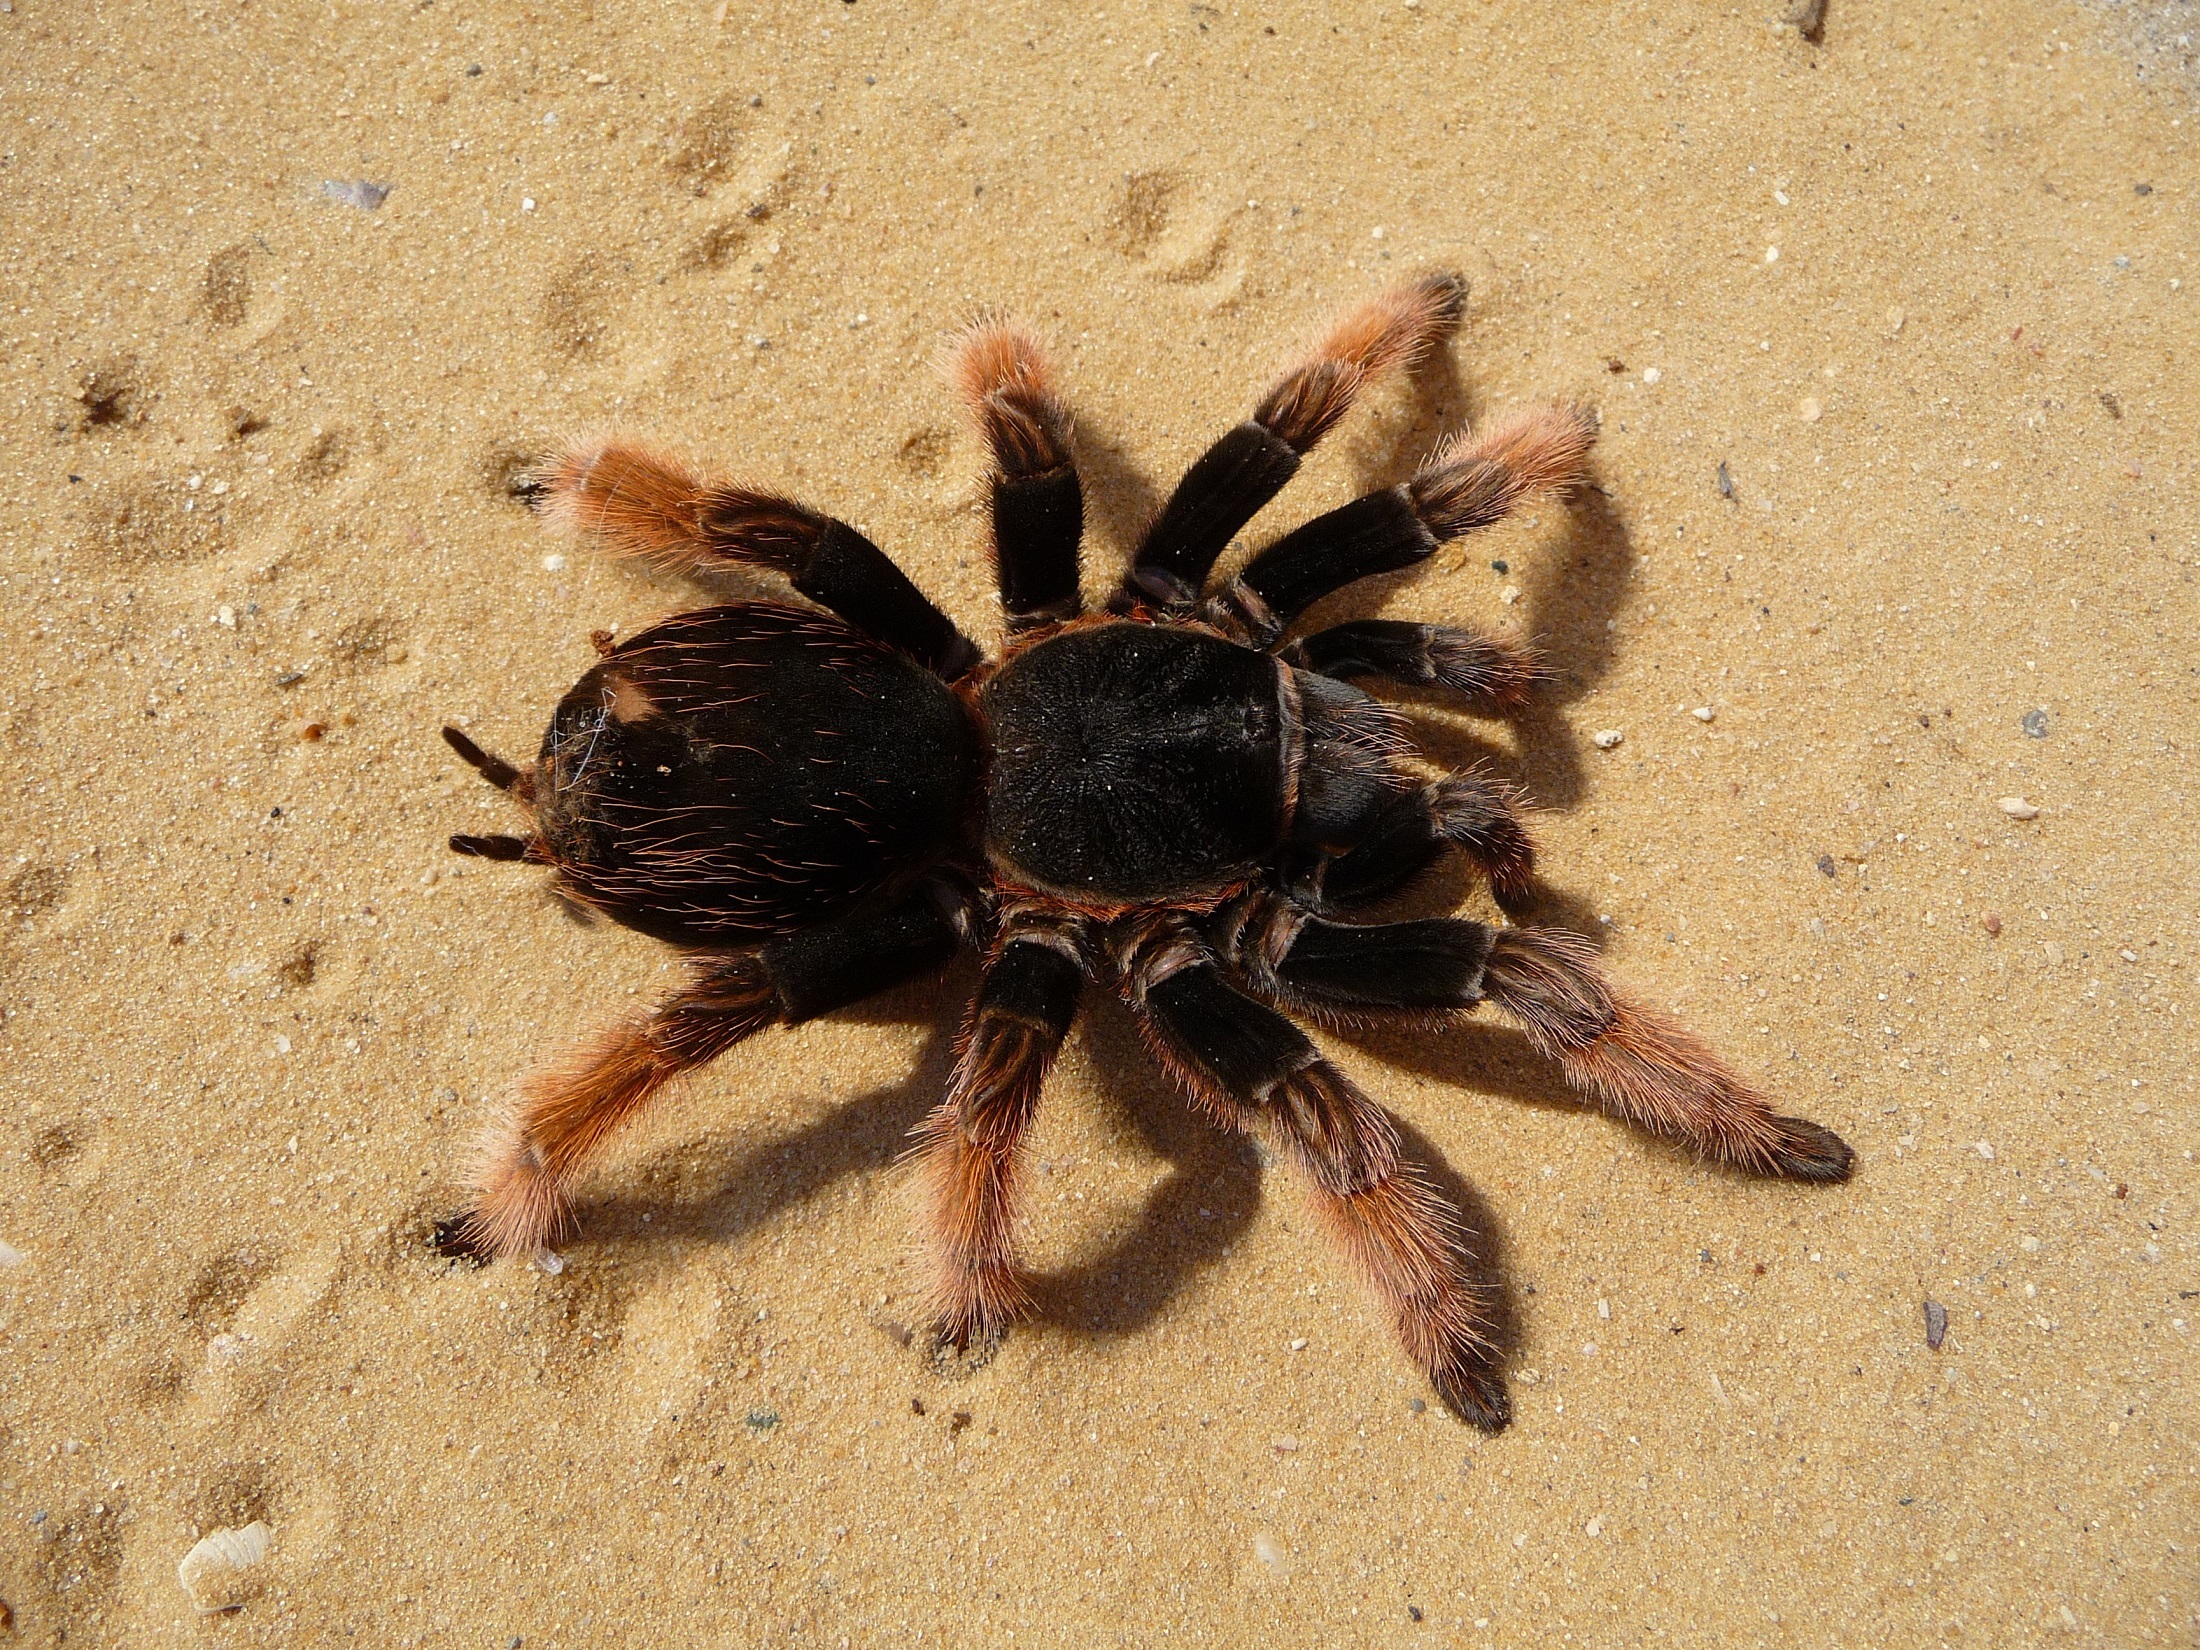
sand, portrait, tropical, macro, fauna, invertebrate, spider, hairy, arachnid, exotic, tarantula, macro photography, arthropod, european garden spider, wolf spider, araneus, mexican pink tarantula, orb weaver spider